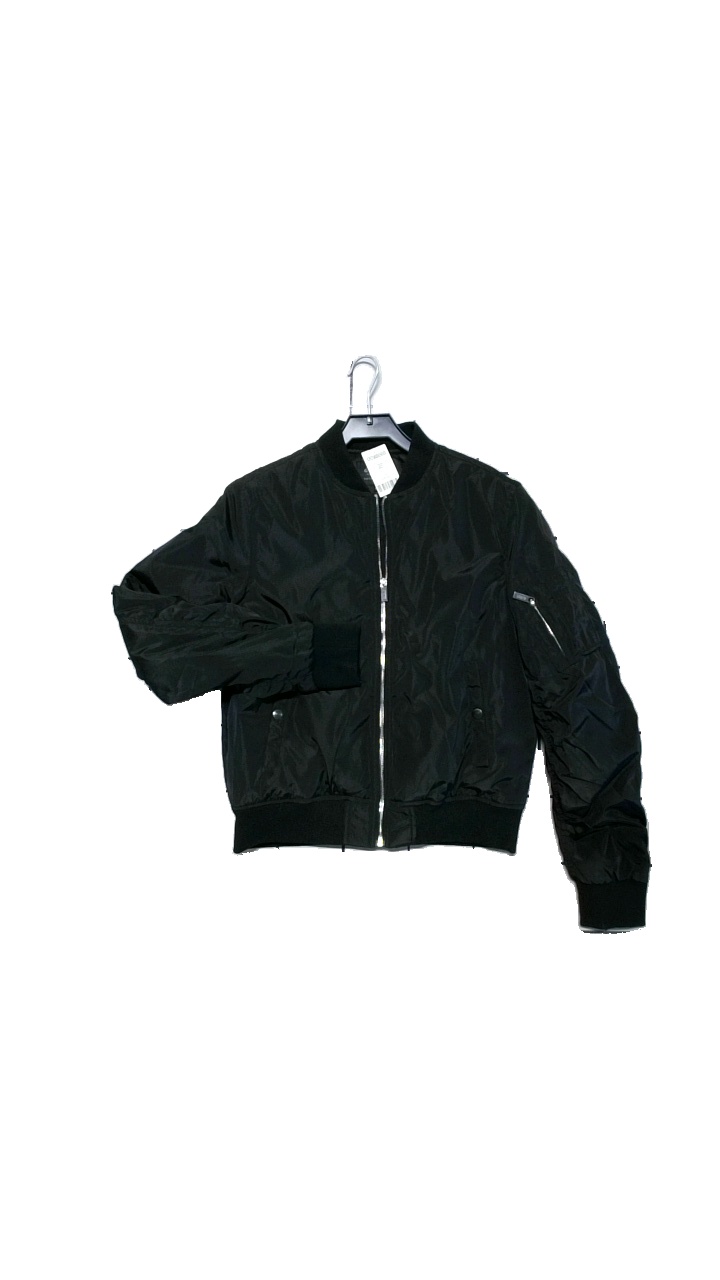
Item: Jacket (Men)
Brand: Crocker
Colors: Black
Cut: Regular
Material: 100%Polyester
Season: Autumn
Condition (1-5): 4
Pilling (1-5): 4
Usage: Reuse
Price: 150-250